Toosii

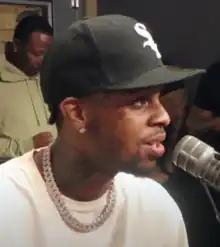
Toosii in 2023

Nau'Jour Lazier Grainger (born January 9, 2000), better known by his stage name Toosii, is an American rapper, singer, and songwriter. Beginning his career in 2017, he rose to mainstream prominence following the release of his 2023 single "Favorite Song", which first gained virality on the social media platform TikTok. The song peaked at number 5 on the "Billboard" Hot 100, earned double platinum certification by the Recording Industry Association of America (RIAA), and preceded the release of his second studio album, "Naujour" (2023). The album peaked at number 19 on the "Billboard" 200, although his debut album, "Poetic Pain" (2020), reached number 17 on the chart.